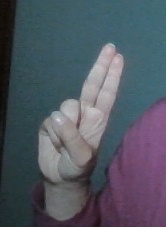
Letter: taa